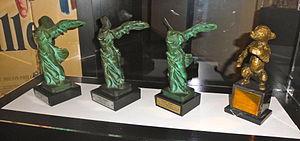
Musée Jean Gabin de Mériel
"Les Victoires du cinéma français sont des récompenses cinématographiques françaises, créées en 1946 par le magazine Cinémonde. Les trophées représentaient la Victoire de Samothrace et étaient remis chaque année aux lauréats au ministère du commerce et de l'industrie, puis par la suite lors de la Nuit du cinéma. Il y a deux types de trophées, les victoires attribuées par les directeurs de salles suite à un référendum organisé par le magazine ""Le Film Français"" et les victoires attribuées par les spectateurs suite à un référendum organisé par le magazine ""Cinémonde"".
Jean Gabin est un acteur français, né le 17 mai 1904 à Paris et mort le 15 novembre 1976 à Neuilly-sur-Seine.